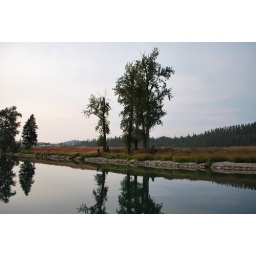
On the river boat in Idaho.